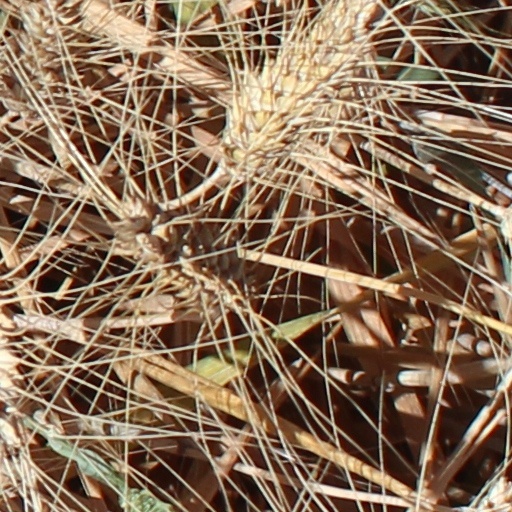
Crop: wheat